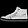
Label: Sneaker